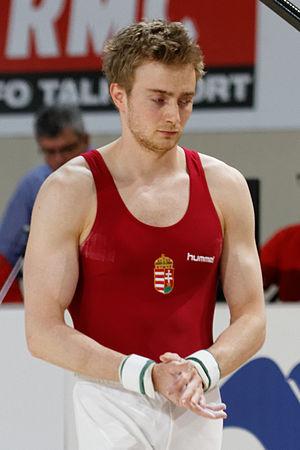
Championnats d'Europe de gymnastique artistique 2015. Cheval d'arçons.
Vid Hidvégi est un gymnaste hongrois.